Environmental justice

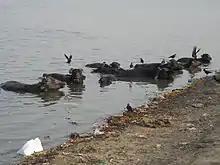
Cattle in the River Ganges with pollution on the bank

The United States Environmental Protection Agency defines environmental justice as: